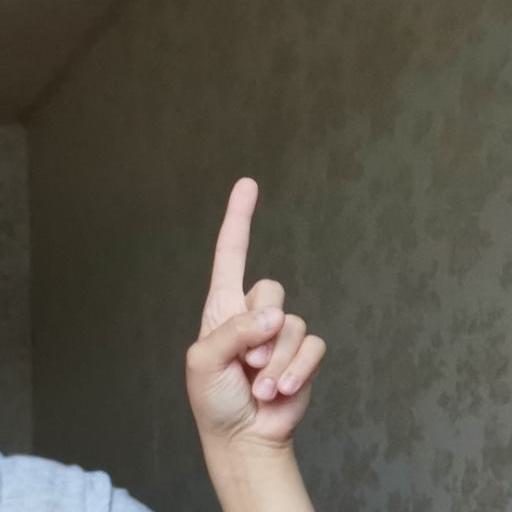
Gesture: one